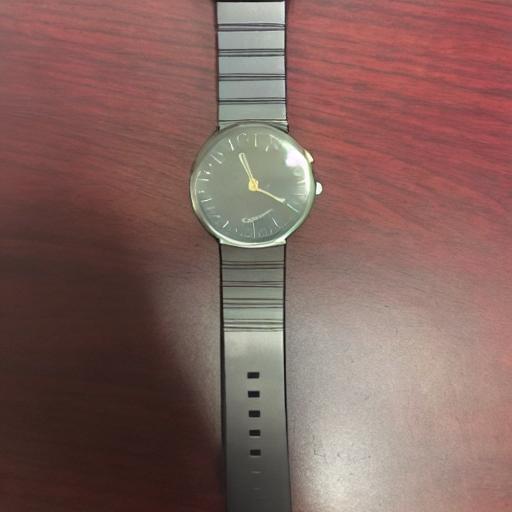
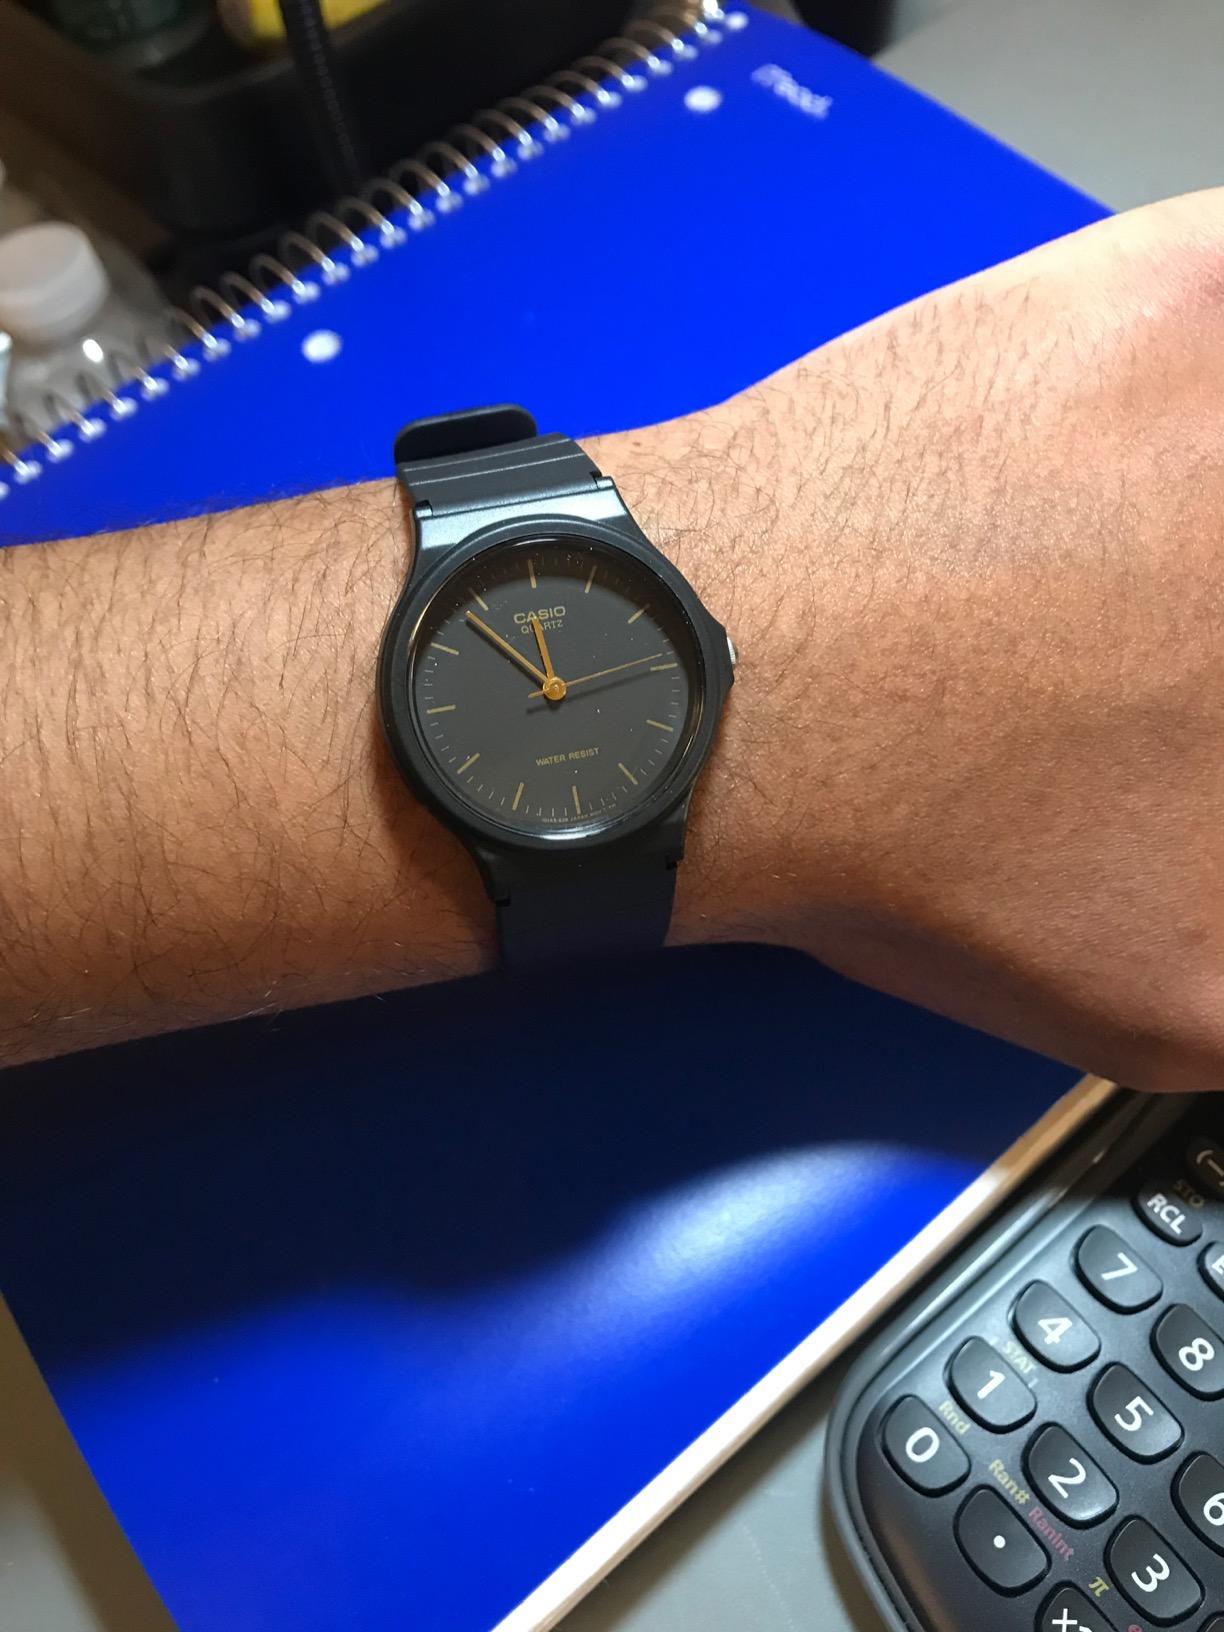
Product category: accessories_watch
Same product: no